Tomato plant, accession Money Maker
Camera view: vertical (180 deg); turntable rotation: 90 degrees
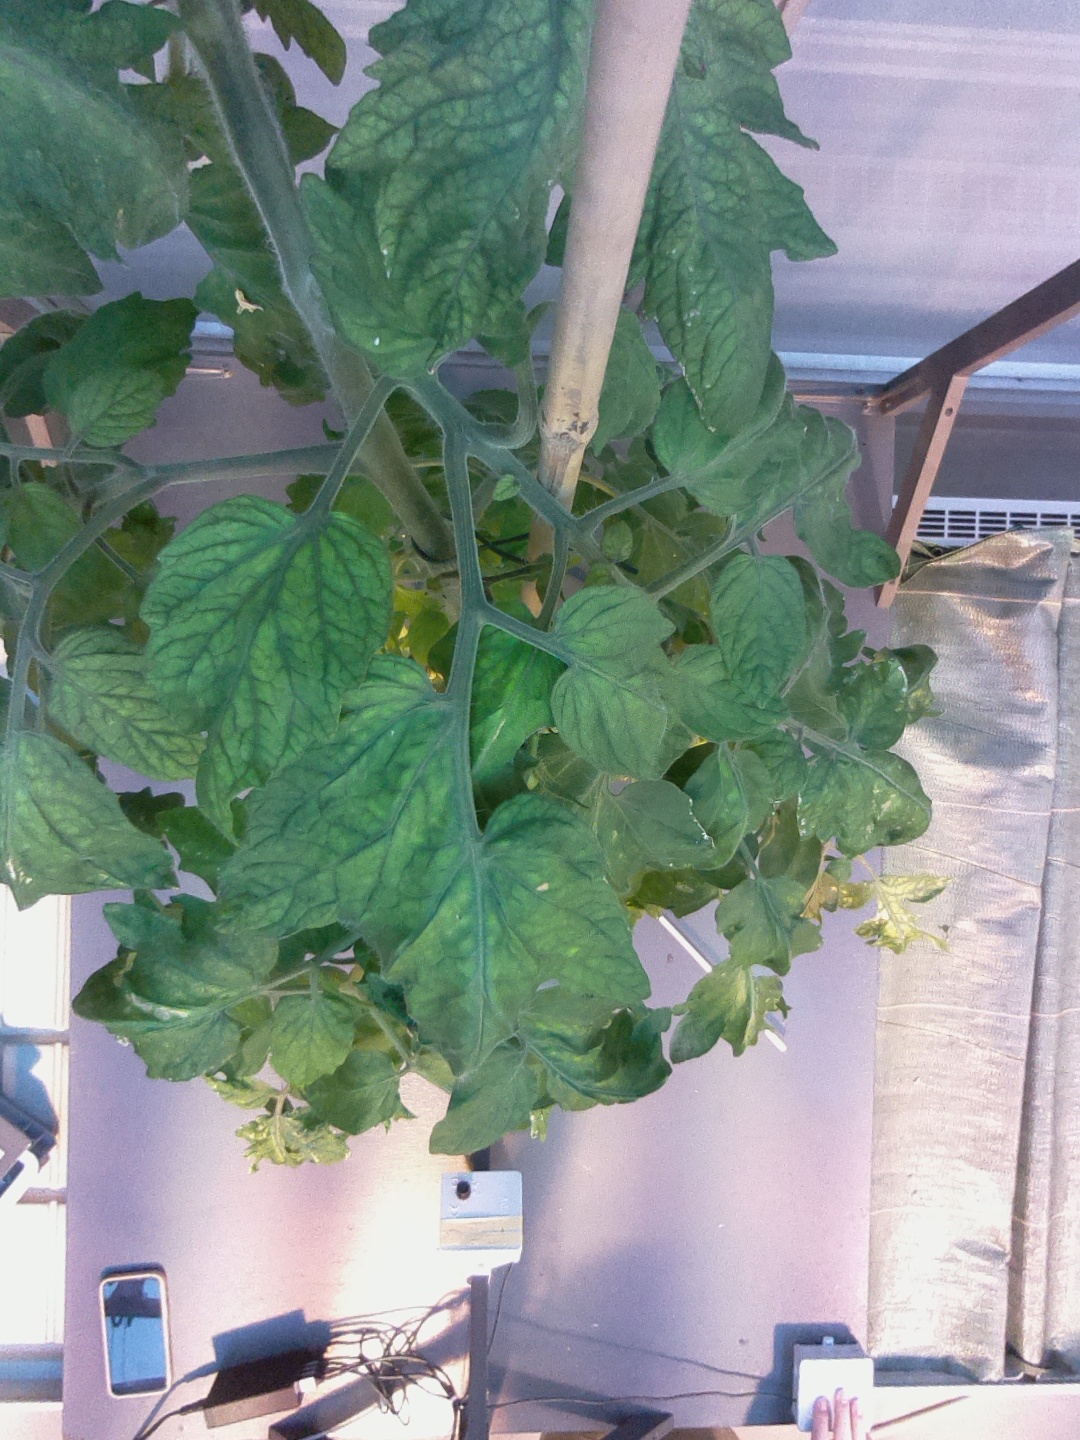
BBCH growth stage 70: Fruits at the main stem or branches visibles